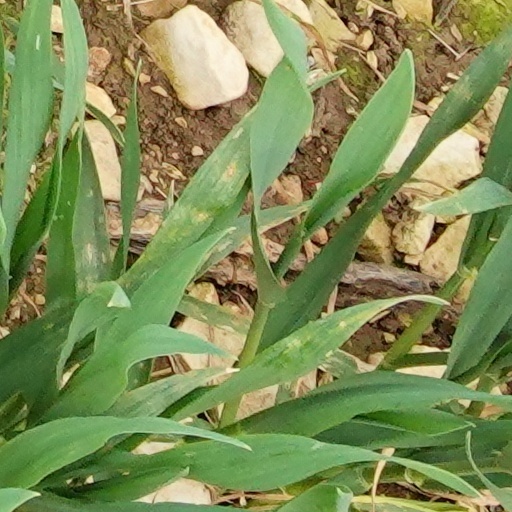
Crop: wheat